John Locke (author)

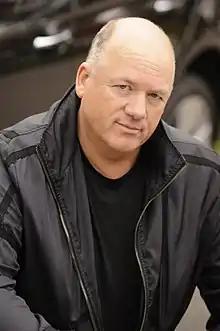

John Locke (born 1951) is a writer and novelist who was the eighth author—and first self-published author—to sell over one million eBooks on Amazon.com. Locke is a "New York Times" best-selling author, and is best known for his Donovan Creed thriller series and Emmett Love Western series. His works are self-published worldwide. In the U.S., Locke's books are released through Amazon's Kindle Direct Publishing service. Locke's books have been translated into over 29 languages.